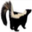
Label: skunk